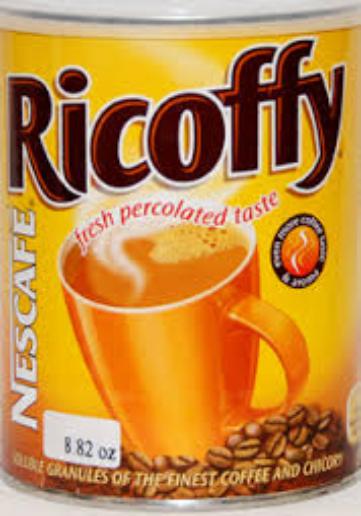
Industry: Food